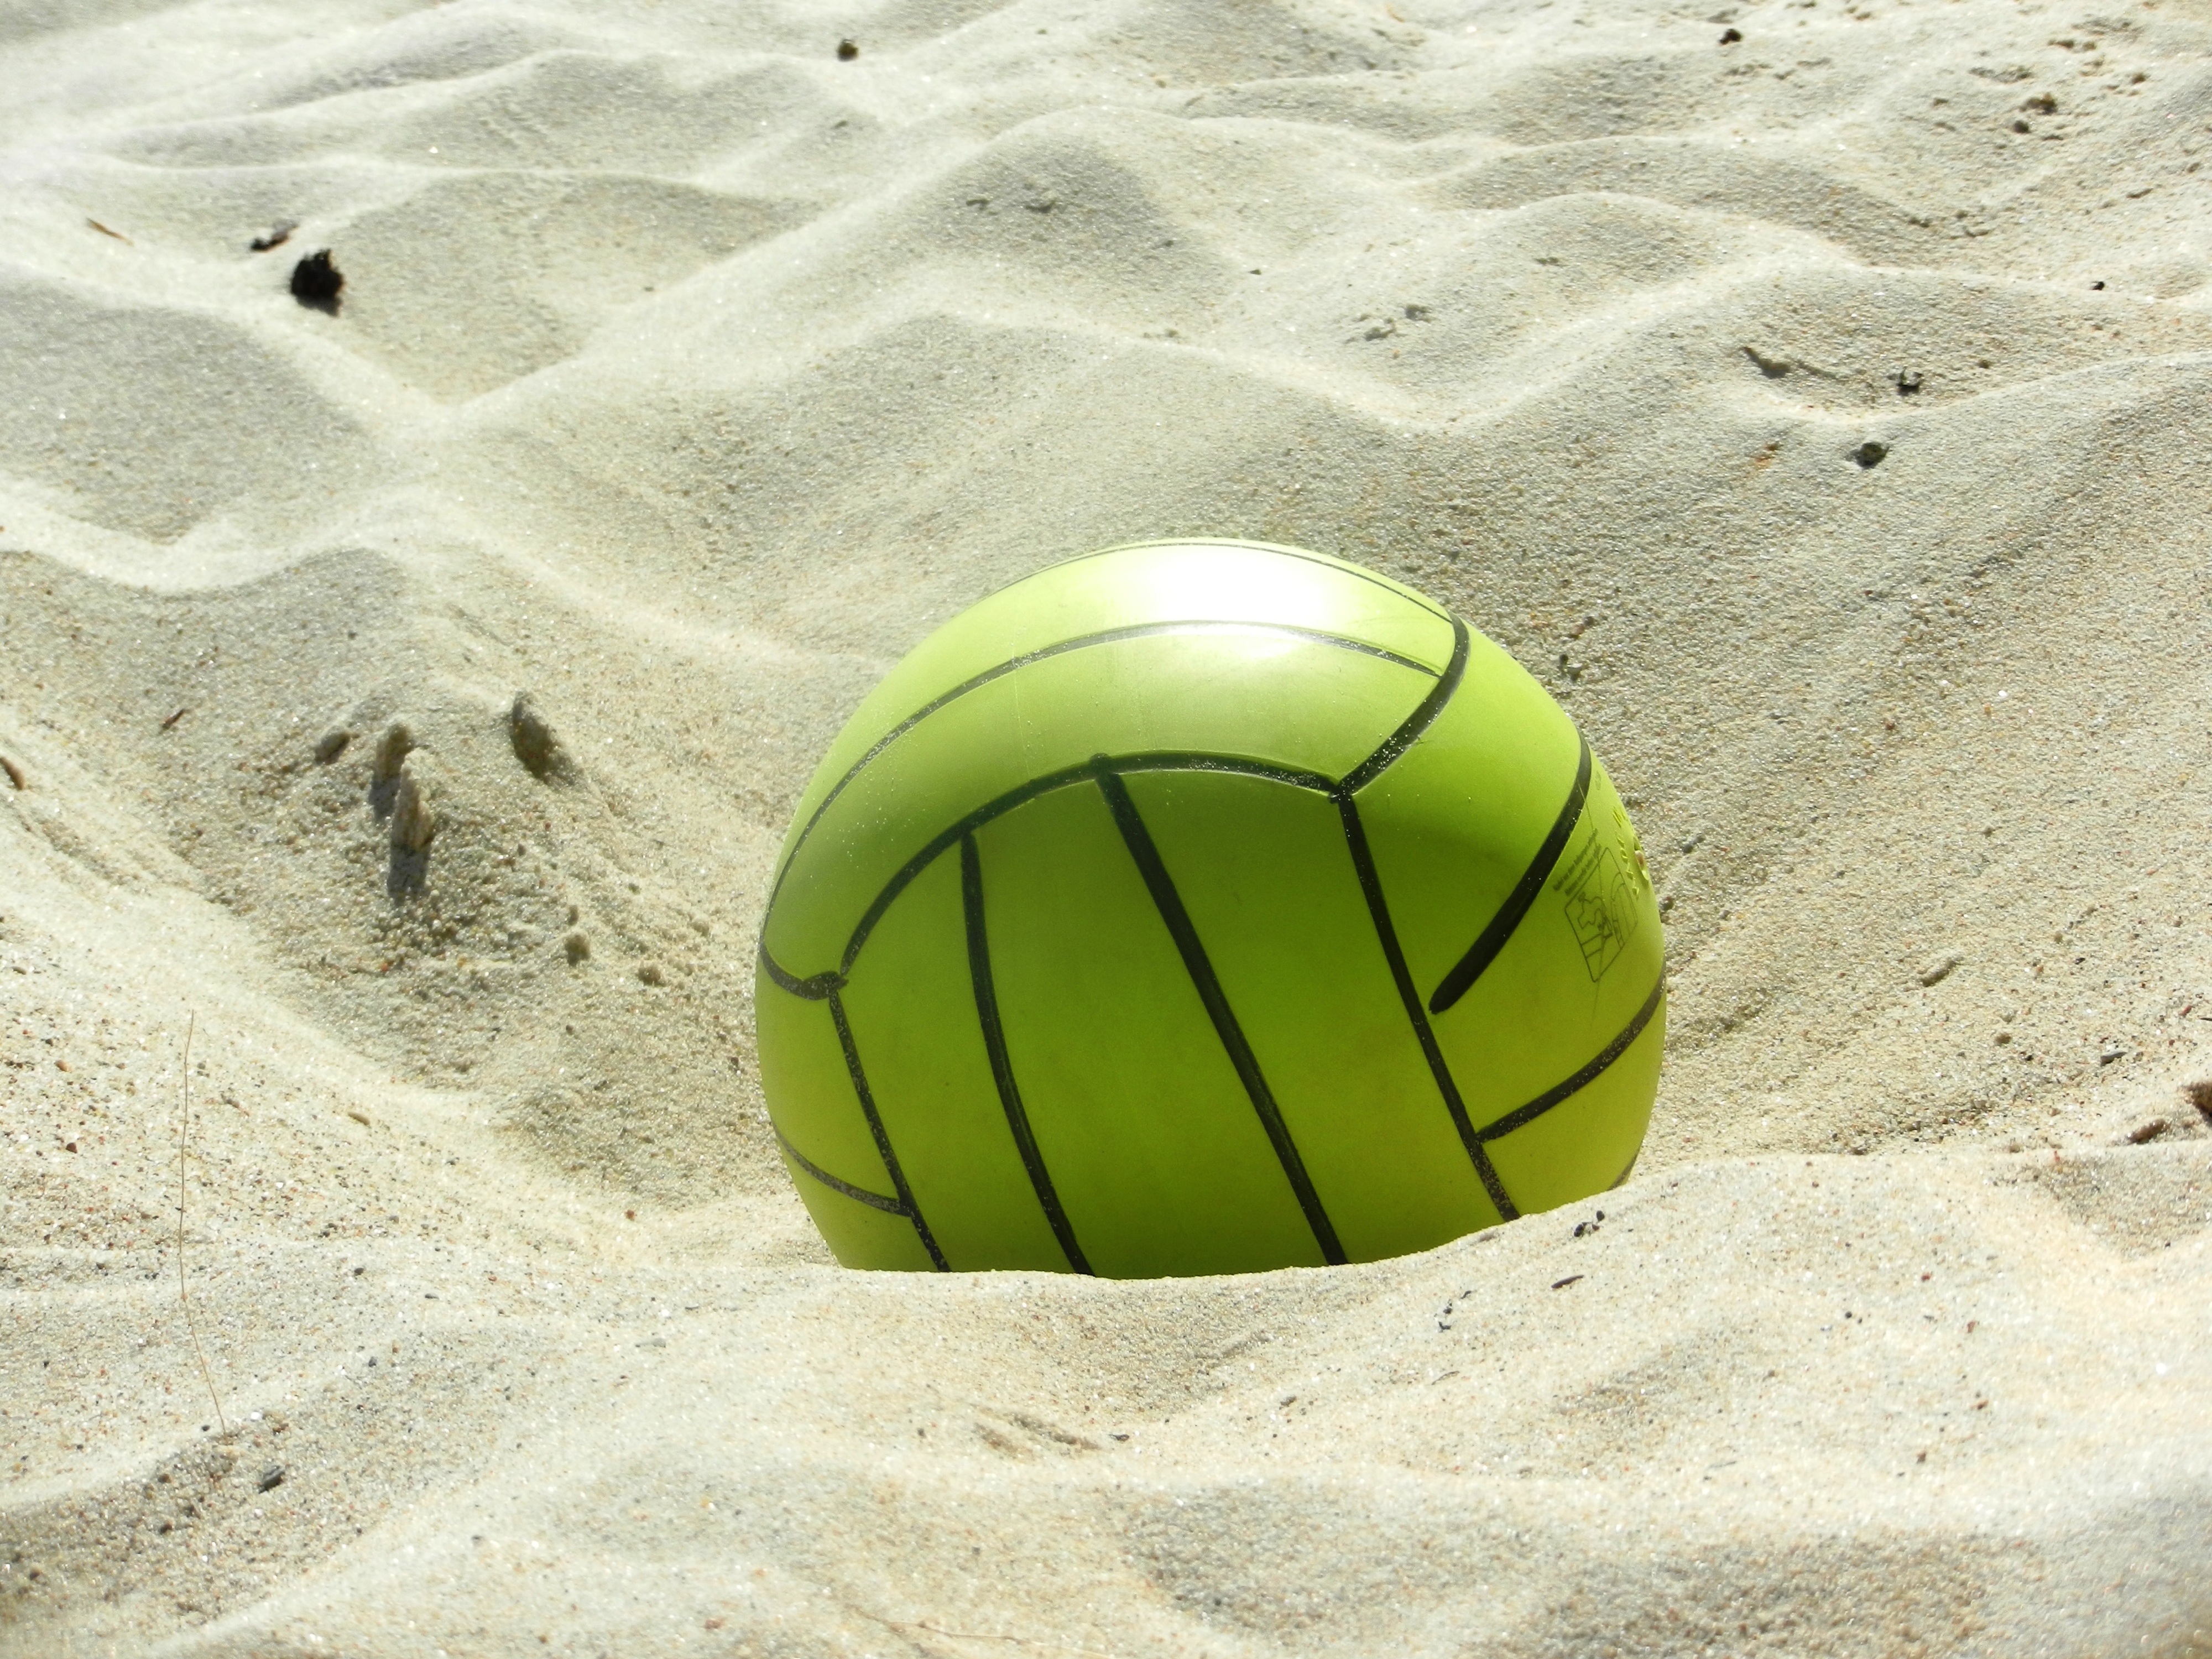
beach, sand, sport, view, green, football, sports equipment, ball, sandy beach, volleyball, the baltic sea, the ball